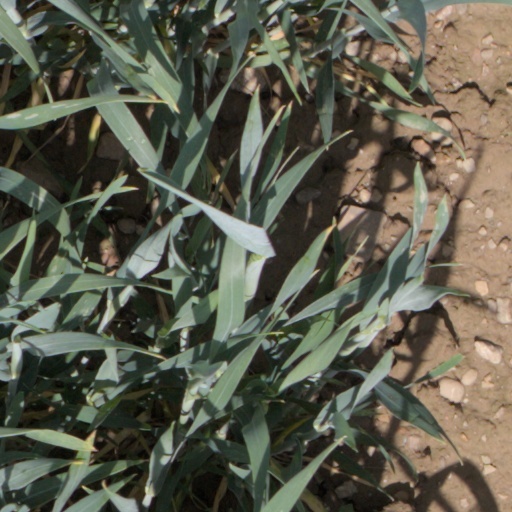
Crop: wheat